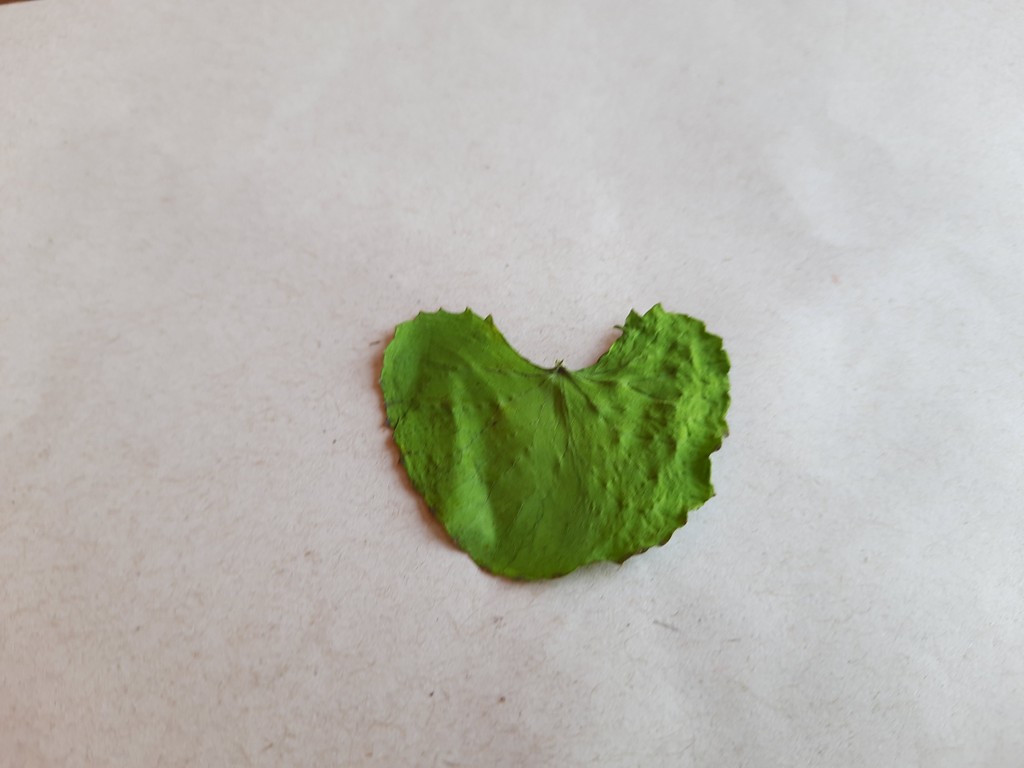
Label: Dried